Mirador (Greenwood, Virginia)

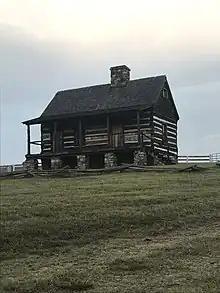
Sam Black's Tavern 2017

The cabin was built by Samuel Black. The cabin originally sat adjacent to U.S. Route 250 at the front of the Seven Oaks property, the building's original site. In 1978, the tavern was moved away from the road further into the Seven Oaks property. The tavern was dismantled and moved again to Mirador Farm in 2001. The single story and garret, v-notched log building has the basic form and appearance it had attained by 1930. Most of the wall logs are original, and other construction materials are older materials reused from other contexts. The building features a wood-shingled gable roof, a granite foundation and interior chimney, a front porch on skinned cedar log posts, and six-over-six windows. The interior is divided into two rooms by a log partition and the stone chimney, which includes two fireplaces and a bread warmer. Other interior features include exposed log walls, batten doors on strap hinges, hewn ceiling joists, and pegged floor boards.